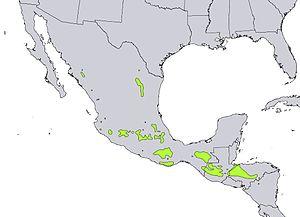
La colonisation assistée, ou migration assistée, est une stratégie utilisée en biologie de la conservation qui consiste en l’introduction intentionnelle d’espèces animales et végétales dans un milieu se trouvant en dehors de leurs aires de répartition originelles.
Pinus pseudostrobus est une espèce de conifères de la famille des Pinaceae.